Bangladesh Liberation War

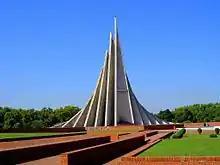
Memorial for freedom fighters

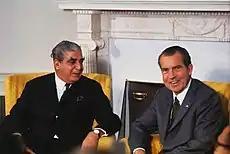
The Nixon administration was widely criticized for its close ties with the military junta led by General Yahya Khan. American diplomats in East Pakistan expressed profound dissent in the Blood Telegram.

On 16 December 1971, Lt. Gen Amir Abdullah Khan Niazi, Chief Martial Law Administrator of East Pakistan and Commander of Pakistan Army forces in East Pakistan signed the Instrument of Surrender. At the time of surrender only a few countries had provided diplomatic recognition to the new nation. Over 93,000 Pakistani troops surrendered to the Indian forces and Bangladesh Liberation forces, making it the largest surrender since World War II.